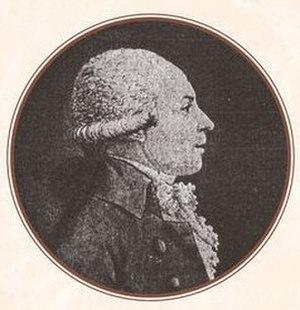
Edme Quenedey des Riceys, né le 17 décembre 1756, au Ricey-Haut et mort le 16 février 1830, à Paris, est un peintre et graveur français.